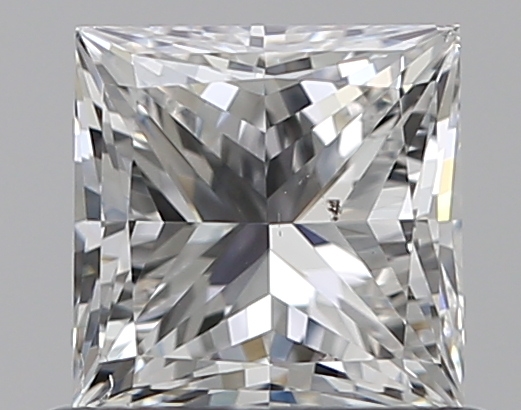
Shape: princess
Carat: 0.7
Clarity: VS2
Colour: F
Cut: EX
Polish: EX
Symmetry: GD
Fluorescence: F
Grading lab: GIA
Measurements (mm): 4.8 x 4.79 x 3.45